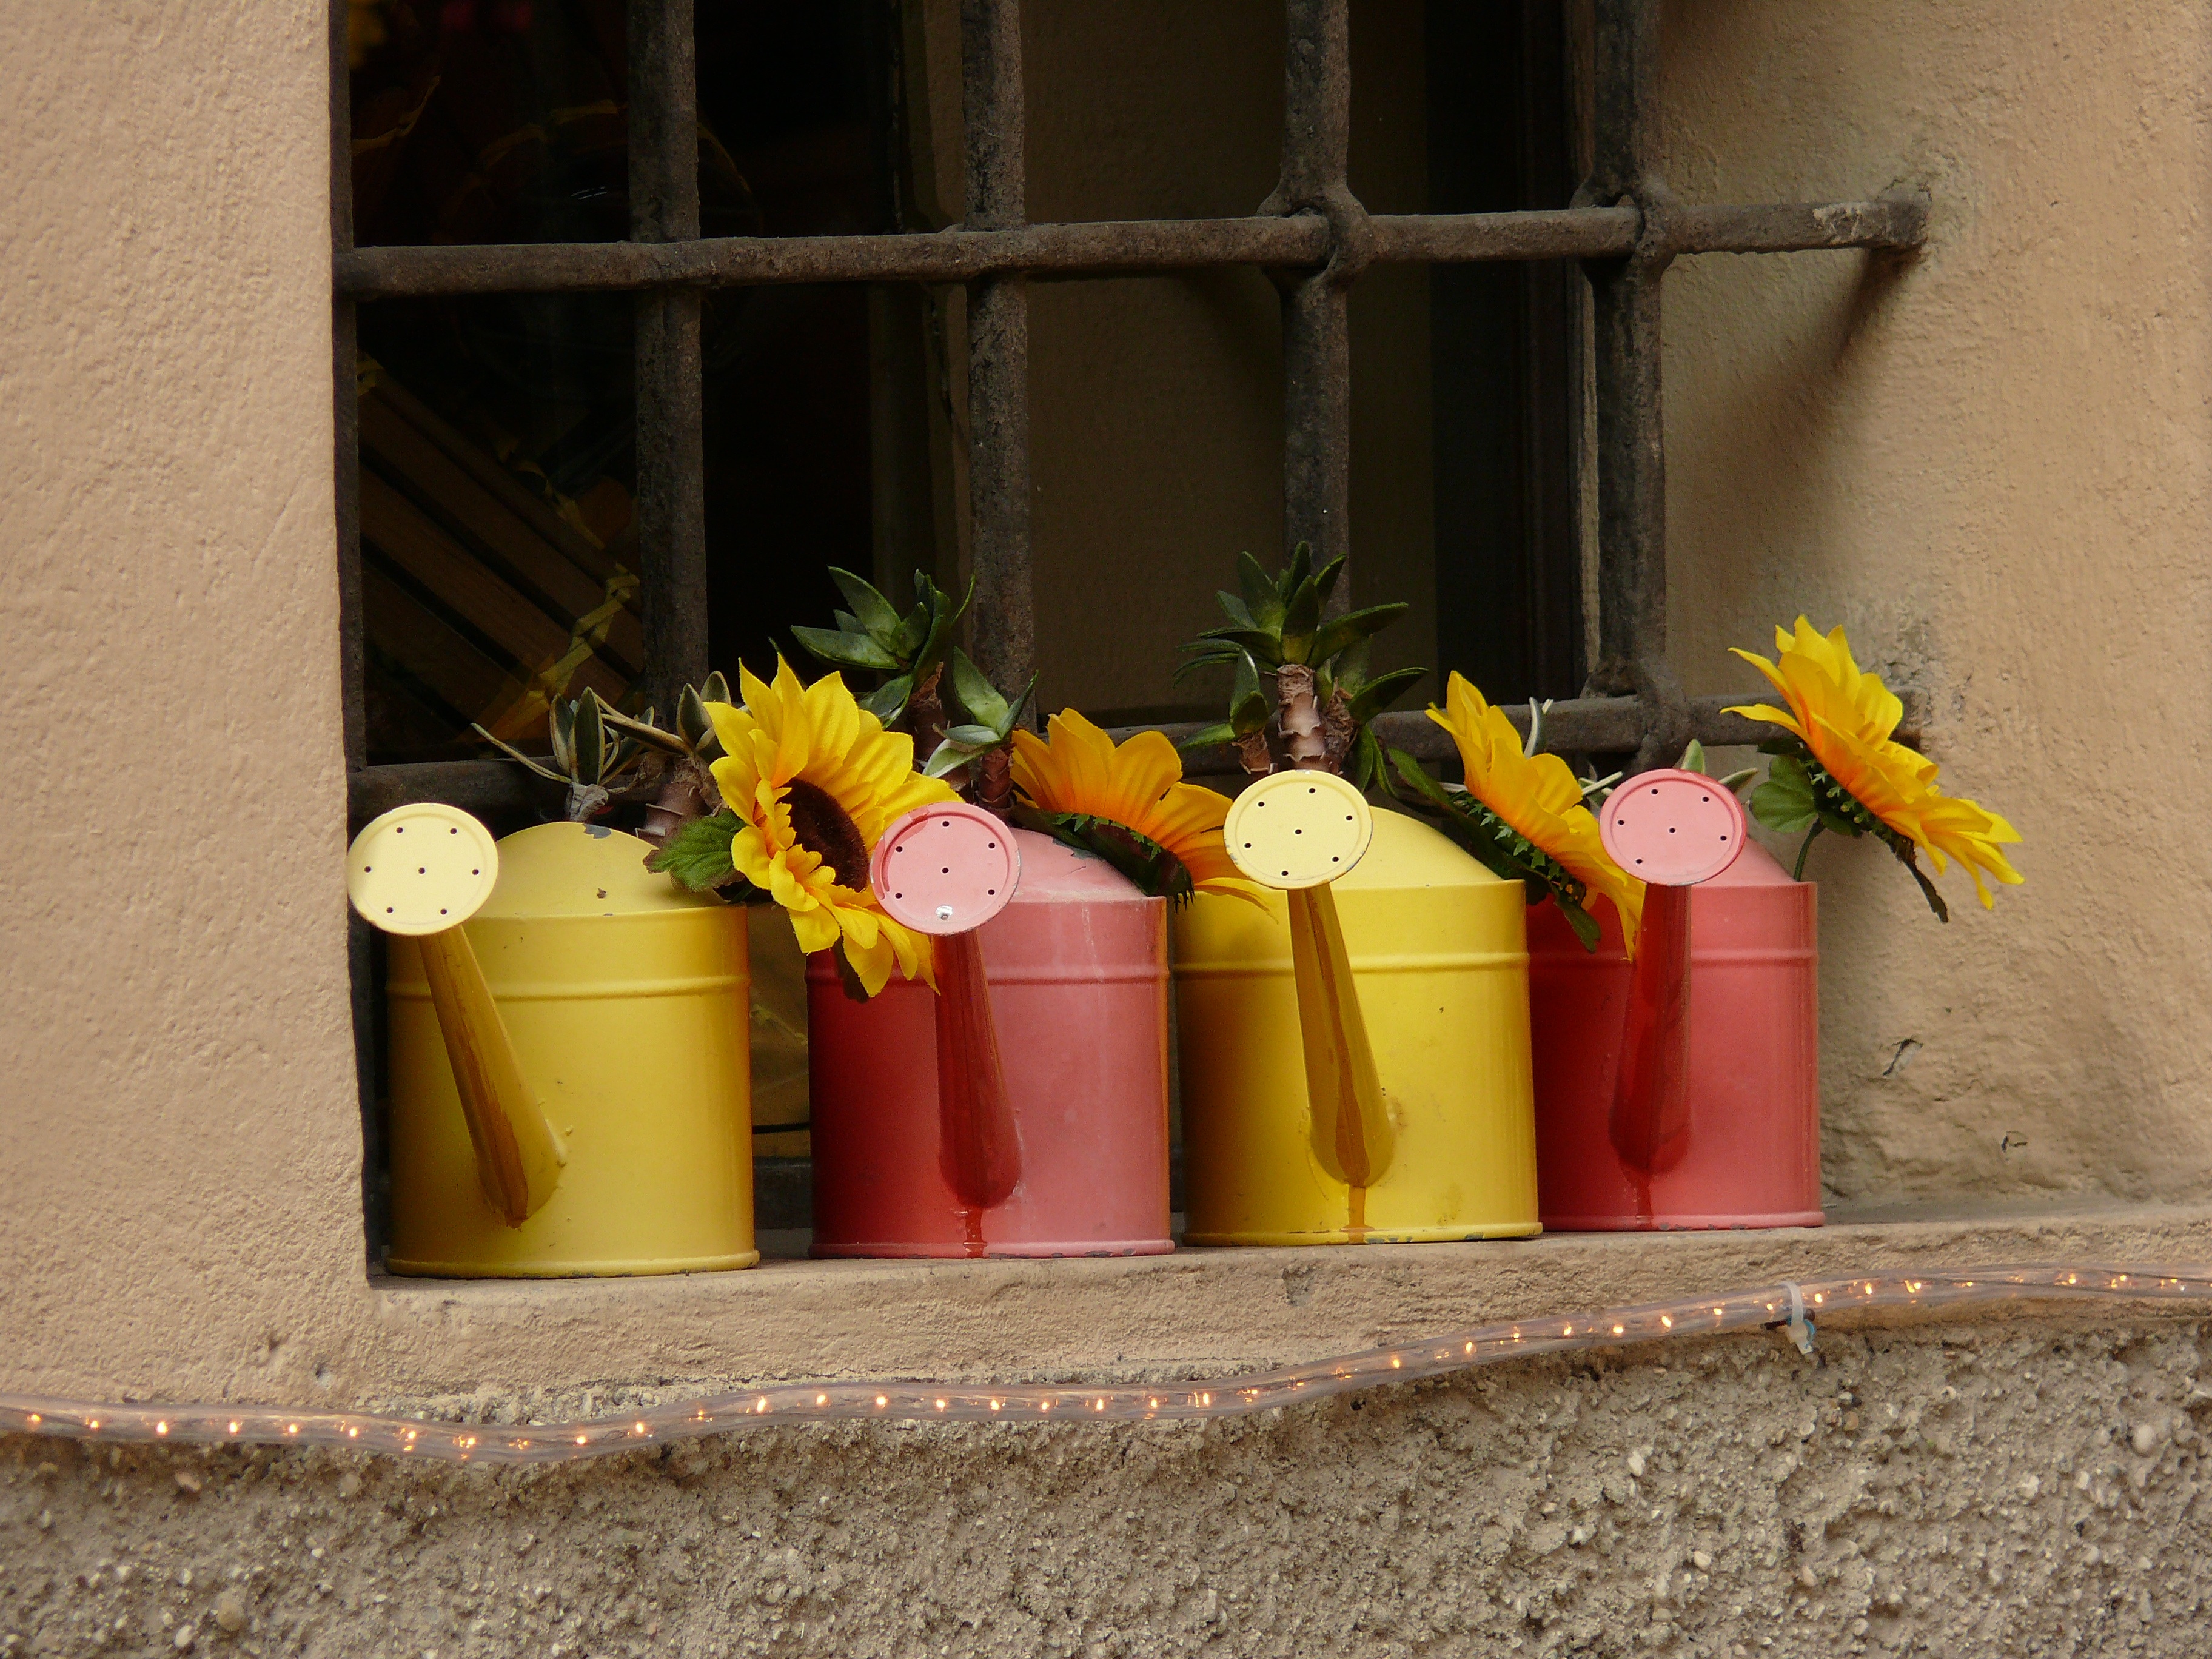
flower, window, wall, bouquet, decoration, red, color, yellow, sunflower, water can